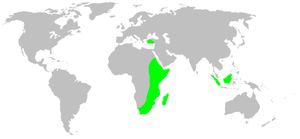
Les Phyxelididae sont une famille d'araignées aranéomorphes.